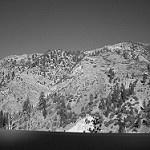
Label: B & W